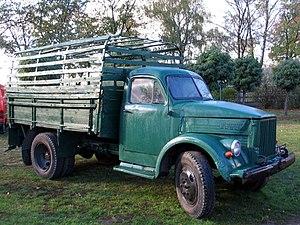
Fabryka Samochodów Ciężarowych ou FSC est un constructeur de camions polonais.